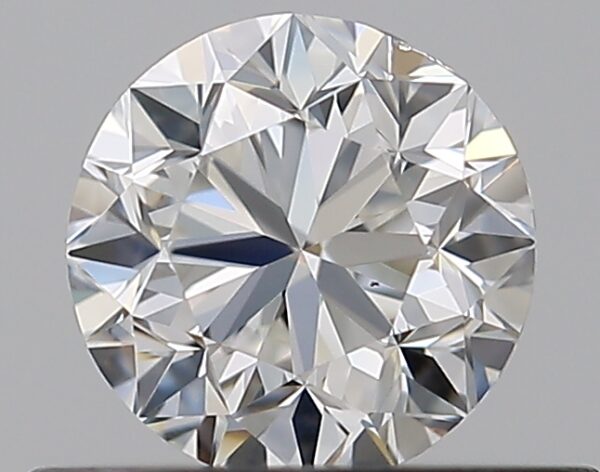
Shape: round
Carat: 0.5
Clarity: VS2
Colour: G
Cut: F
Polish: EX
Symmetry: VG
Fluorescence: N
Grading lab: GIA
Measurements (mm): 4.83 x 4.89 x 3.23